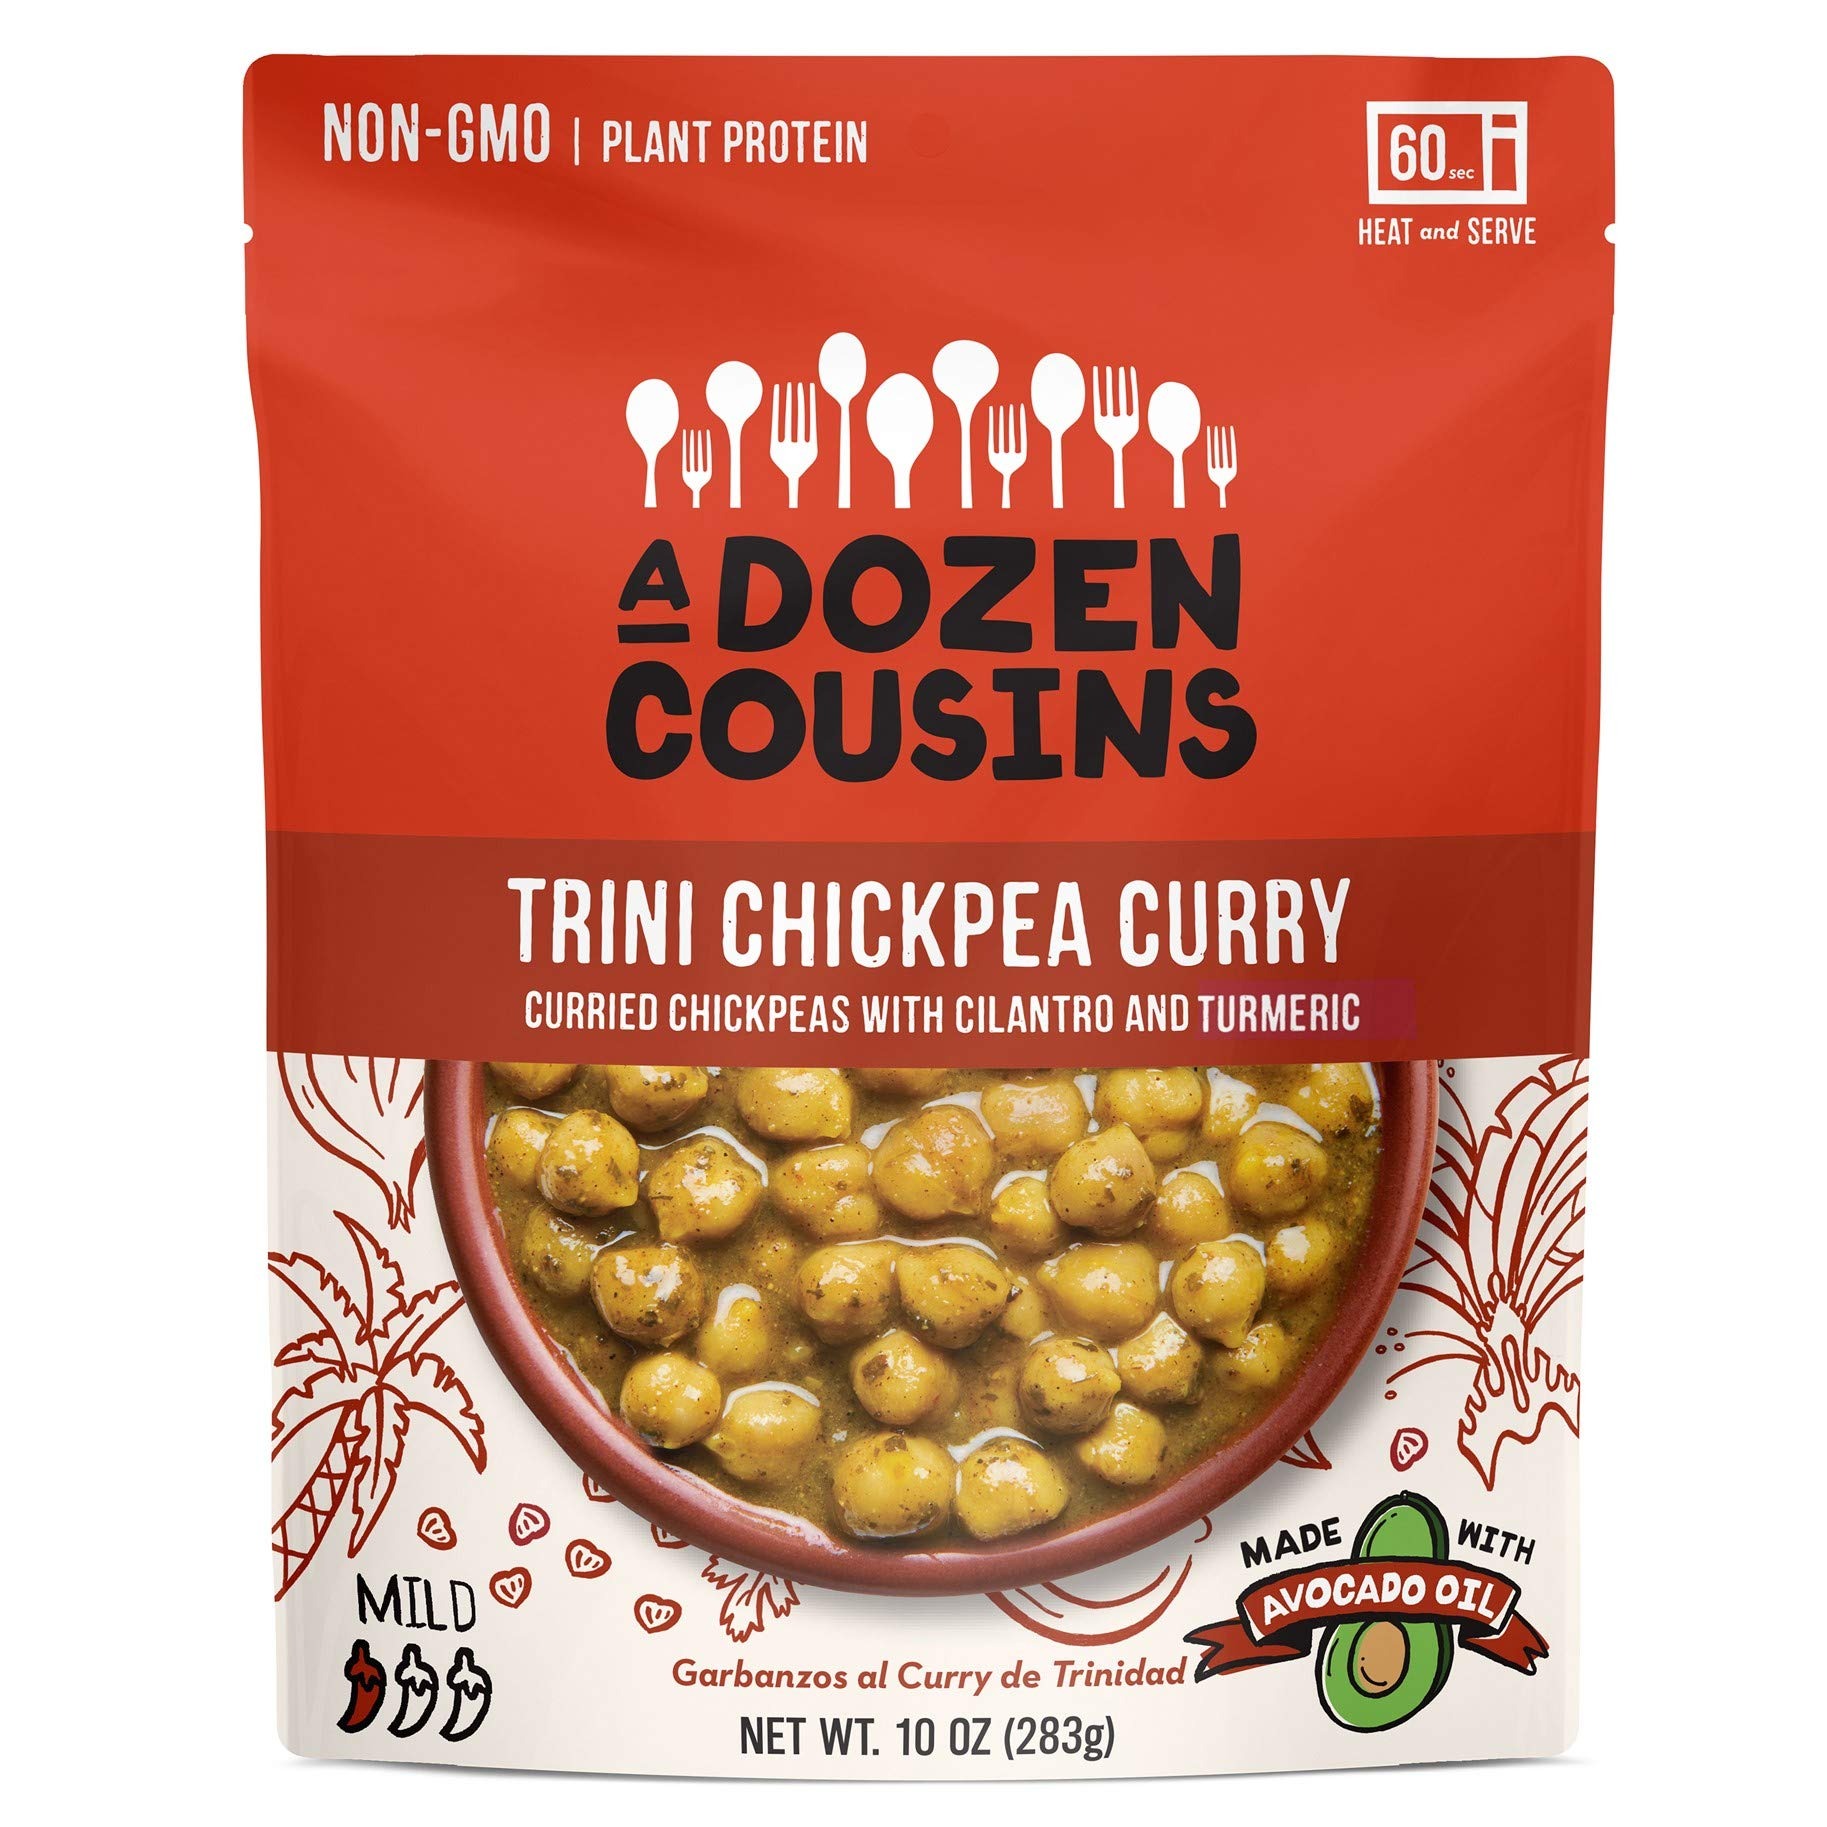
Item Name: A Dozen Cousins Meals Ready to Eat, Vegan and Non-GMO Seasoned Beans Made with Avocado Oil (Trini Chickpea Curry, Single)
Bullet Point 1: Ready-to-eat beans. No additional cooking or refrigeration required. Simply warm in the microwave or on the stove-top.
Bullet Point 2: 100% plant based protein for vegan and vegetarian snacks, meals, side dishes or on-the-go camping or hiking snack.
Bullet Point 3: Pair A Dozen Cousin beans with rice, tacos or your favorite salad - always non-GMO and naturally gluten free!
Bullet Point 4: Delicious, slow-simmered beans made using authentic global recipes and seasoned with real vegetables and spices.
Bullet Point 5: Made with quality ingredients: Water, Chickpeas, Onions, Avocado Oil, Sea Salt, Garlic, Fenugreek, Turmeric, Cumin, Dried Cilantro, Ginger Powder, Ground Coriander, Cinnamon, Yellow Mustard Seeds, White Pepper, Ground Cardamom, Cayenne Pepper
Value: 10.0
Unit: Ounce

Price: 33.84